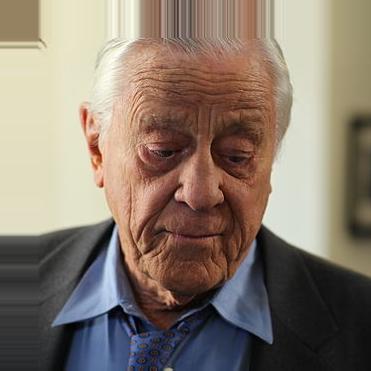
Age: 88